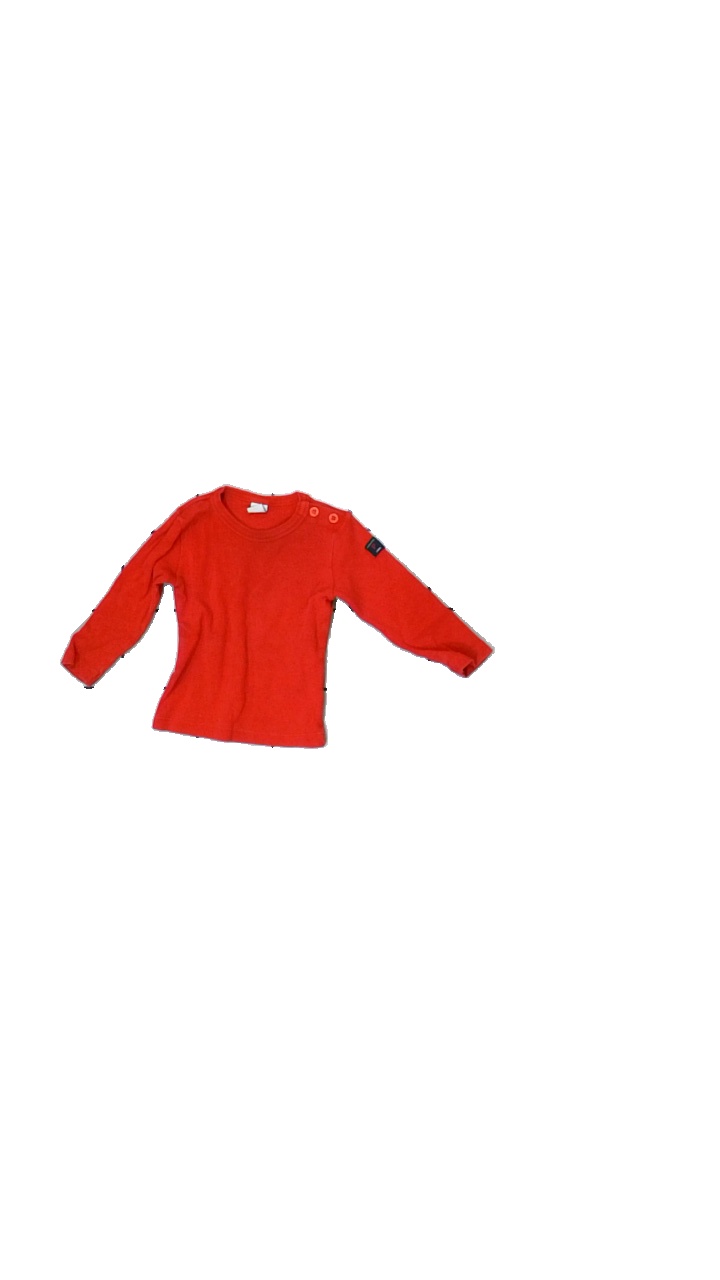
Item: Top (Children)
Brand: Polarn Och Pyret
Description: washed out
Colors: Red
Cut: Regular, C-collar
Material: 100% Cotton
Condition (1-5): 2
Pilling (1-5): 5
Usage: Recycle
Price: <50